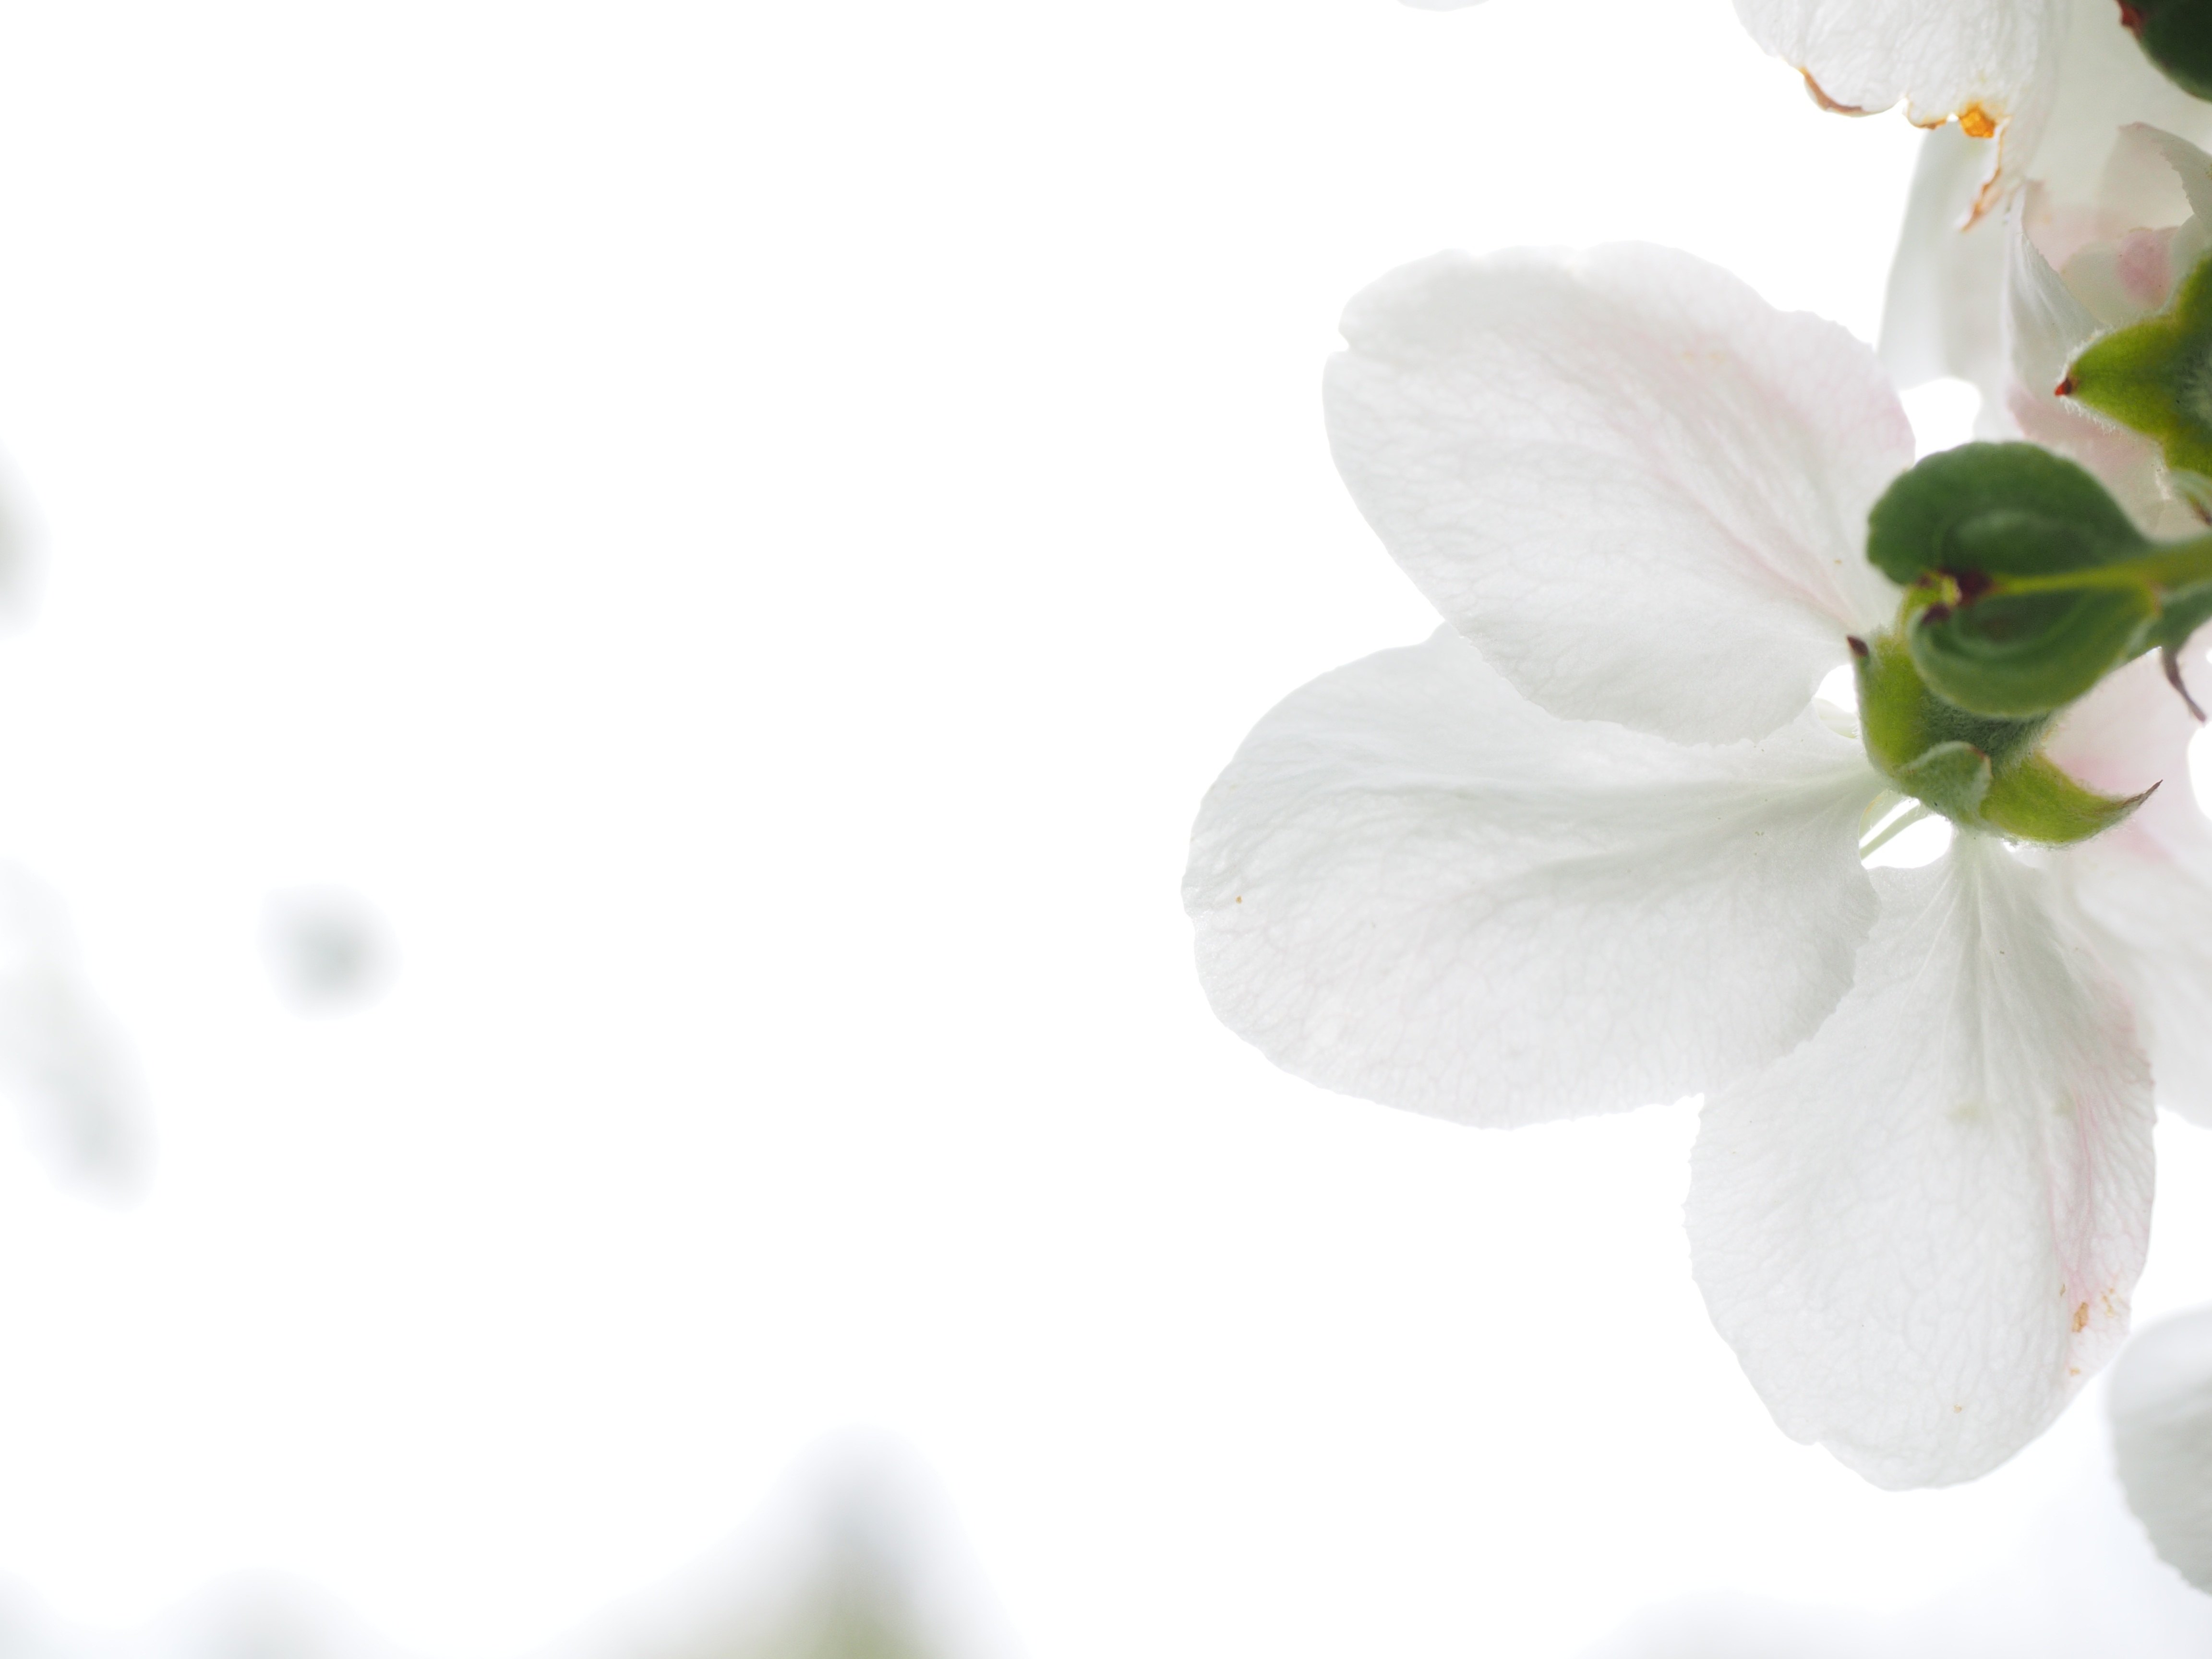
tree, nature, branch, blossom, plant, white, flower, petal, bloom, spring, petals, fruit tree, spring flower, apple tree, apple blossom, flowering plant, apple tree blossom, land plant